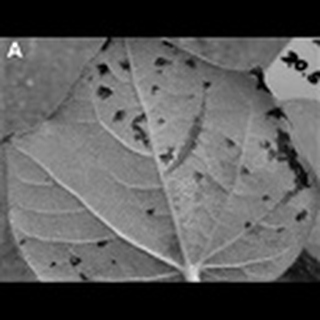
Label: cotton_bacterial_blight